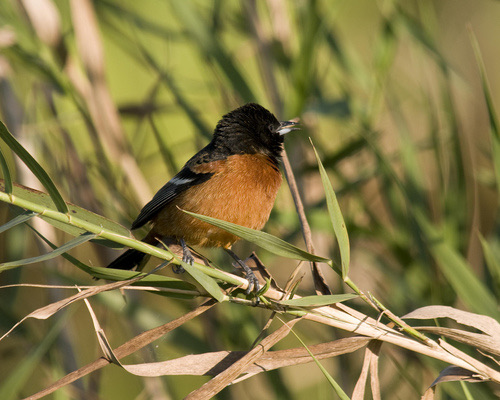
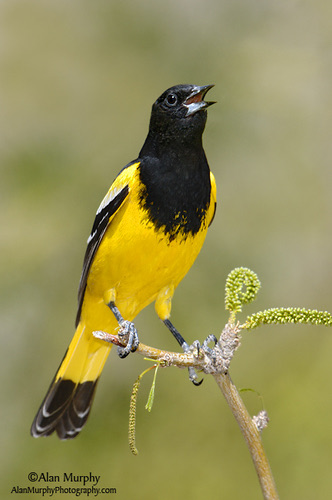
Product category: misc
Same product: yes